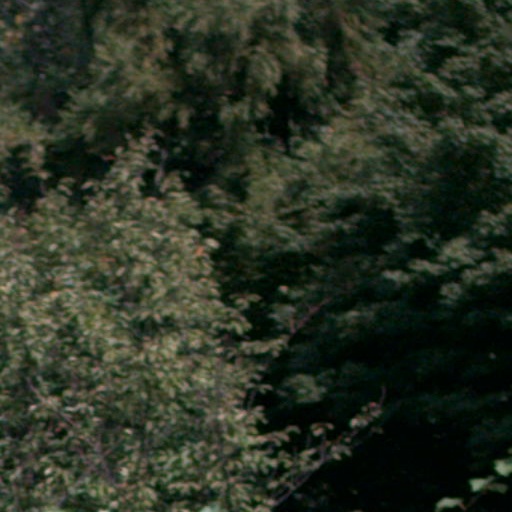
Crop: cassava